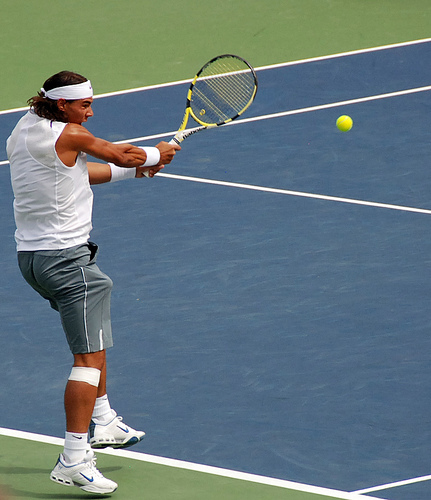
vận động viên tennis nam vung vợt tennis đánh trả bóng